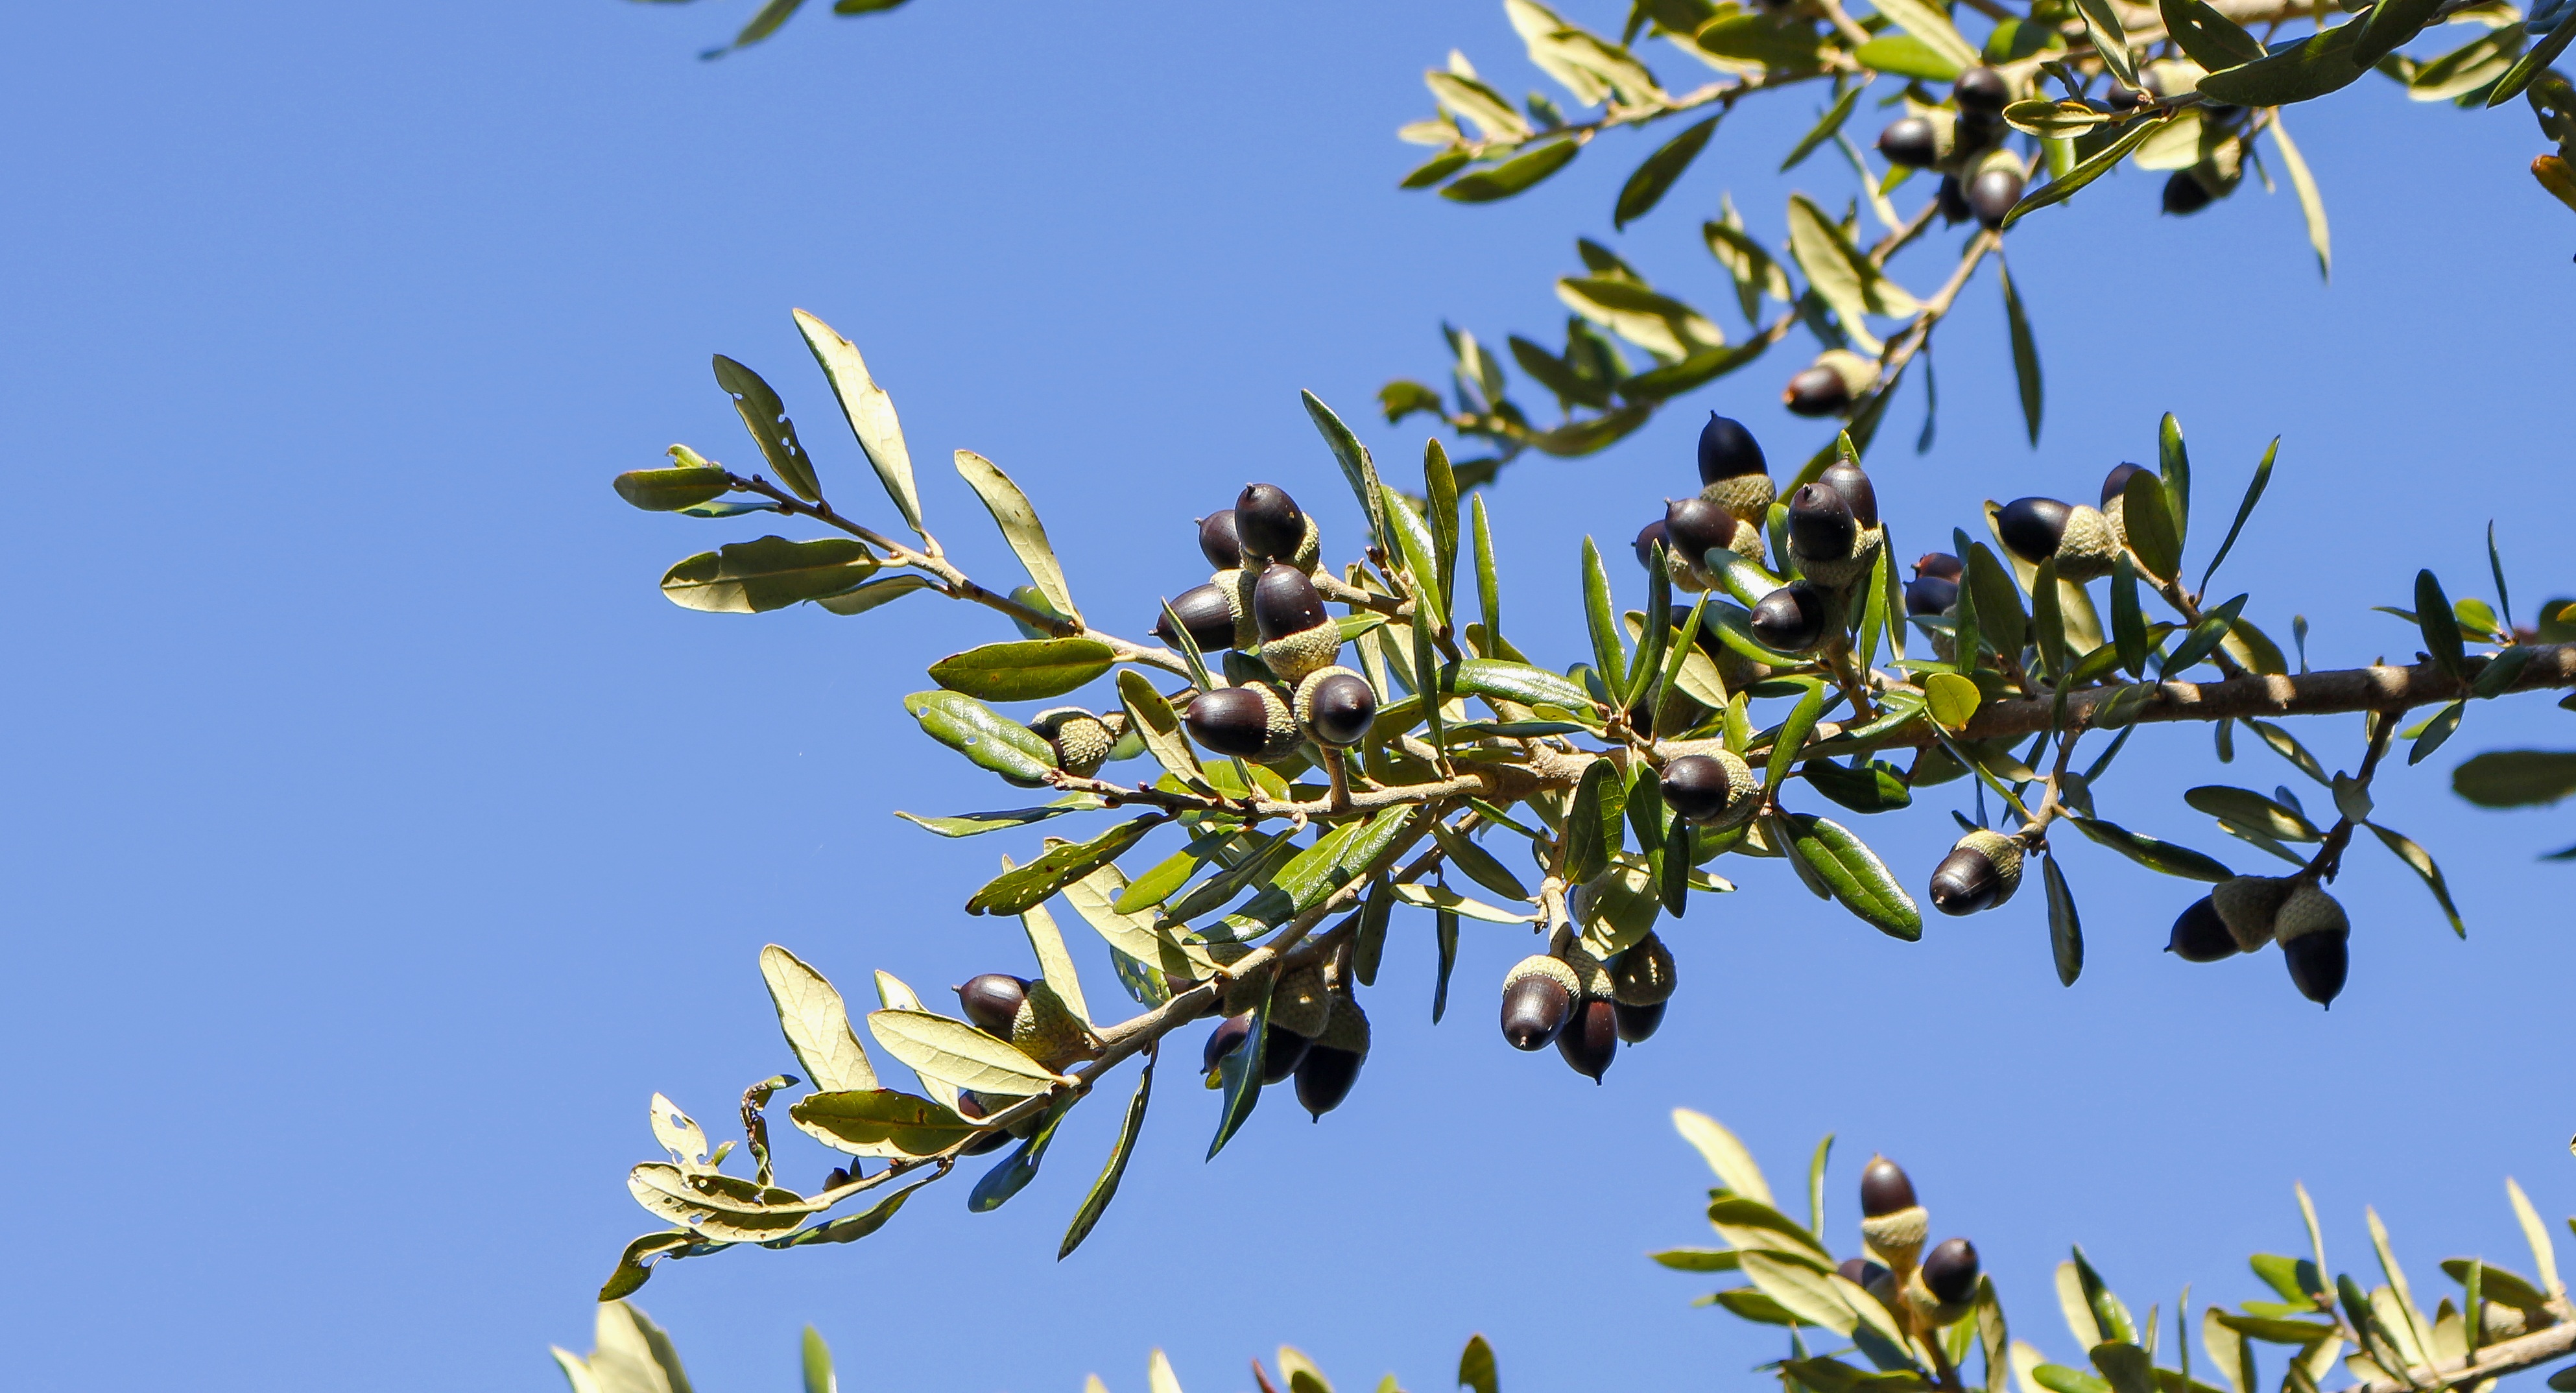
tree, nature, branch, blossom, plant, sky, fruit, leaf, flower, food, produce, evergreen, botany, flora, leaves, seeds, shrub, oak, flowering plant, woody plant, land plant, quercus virginiana